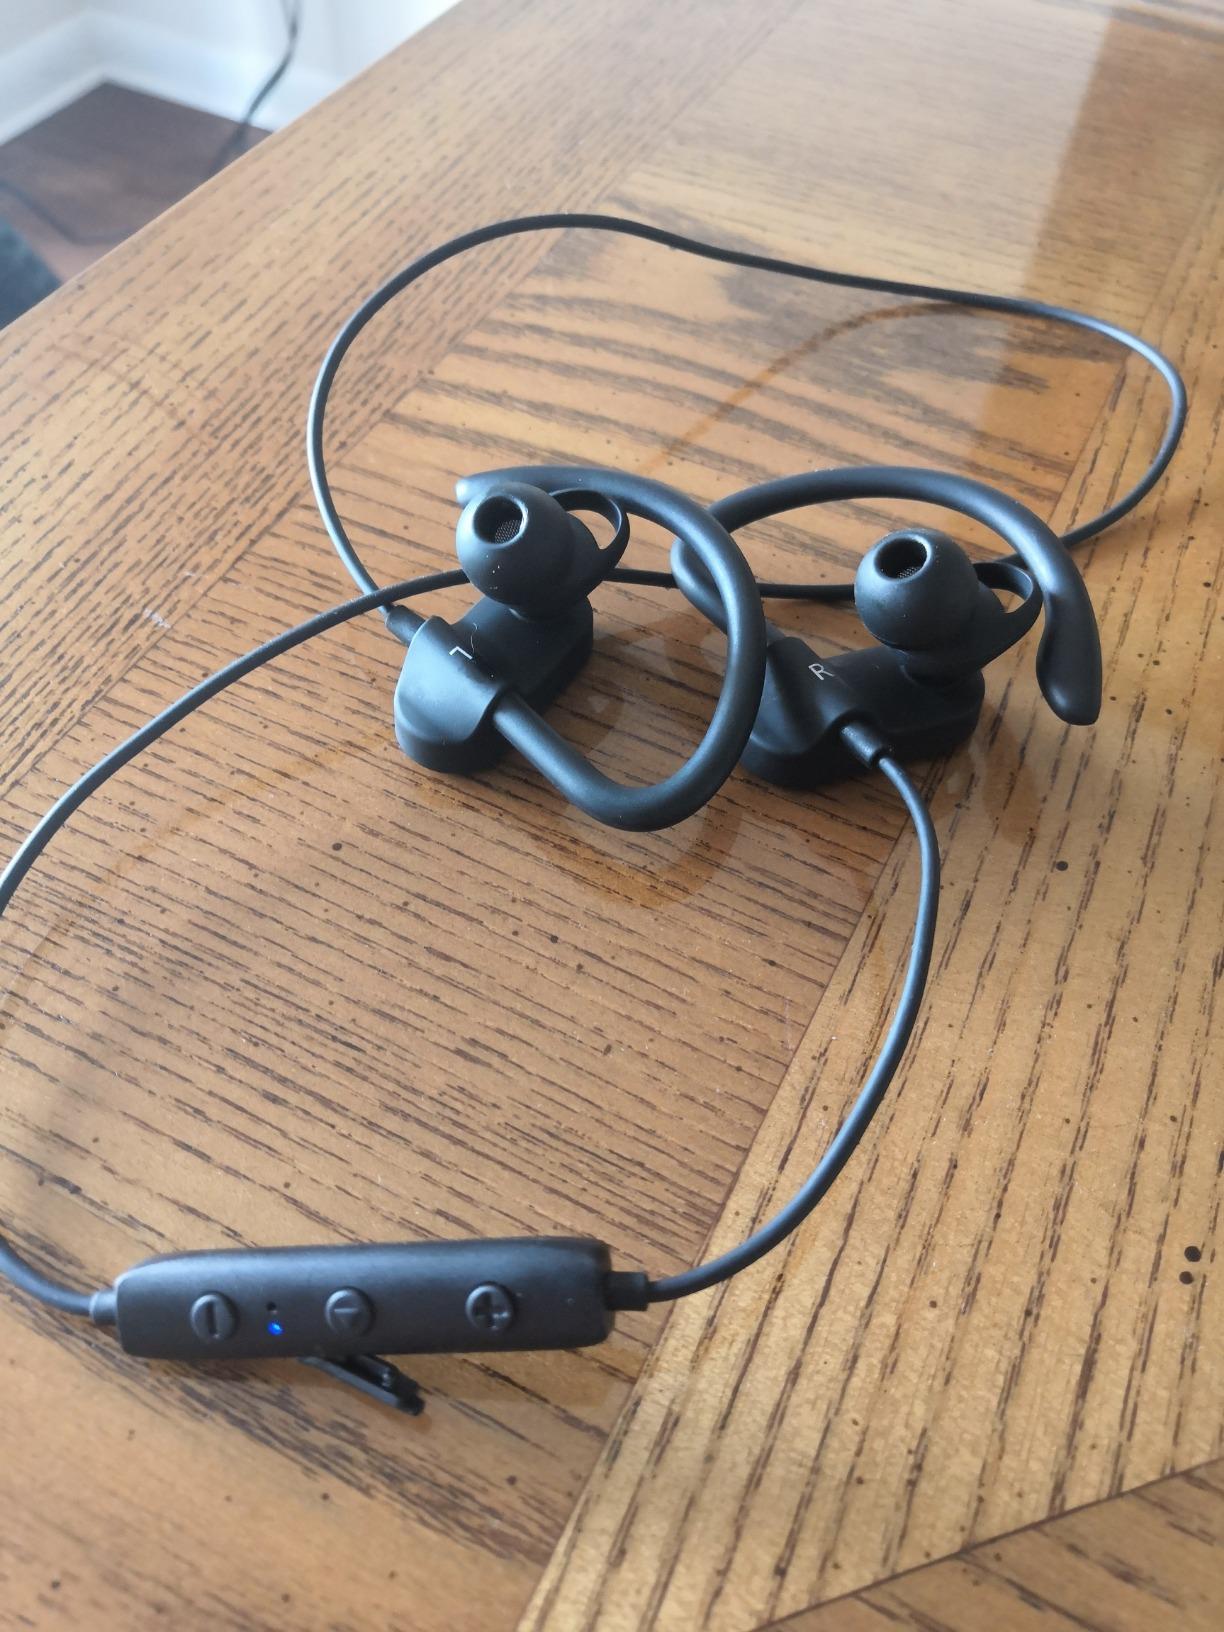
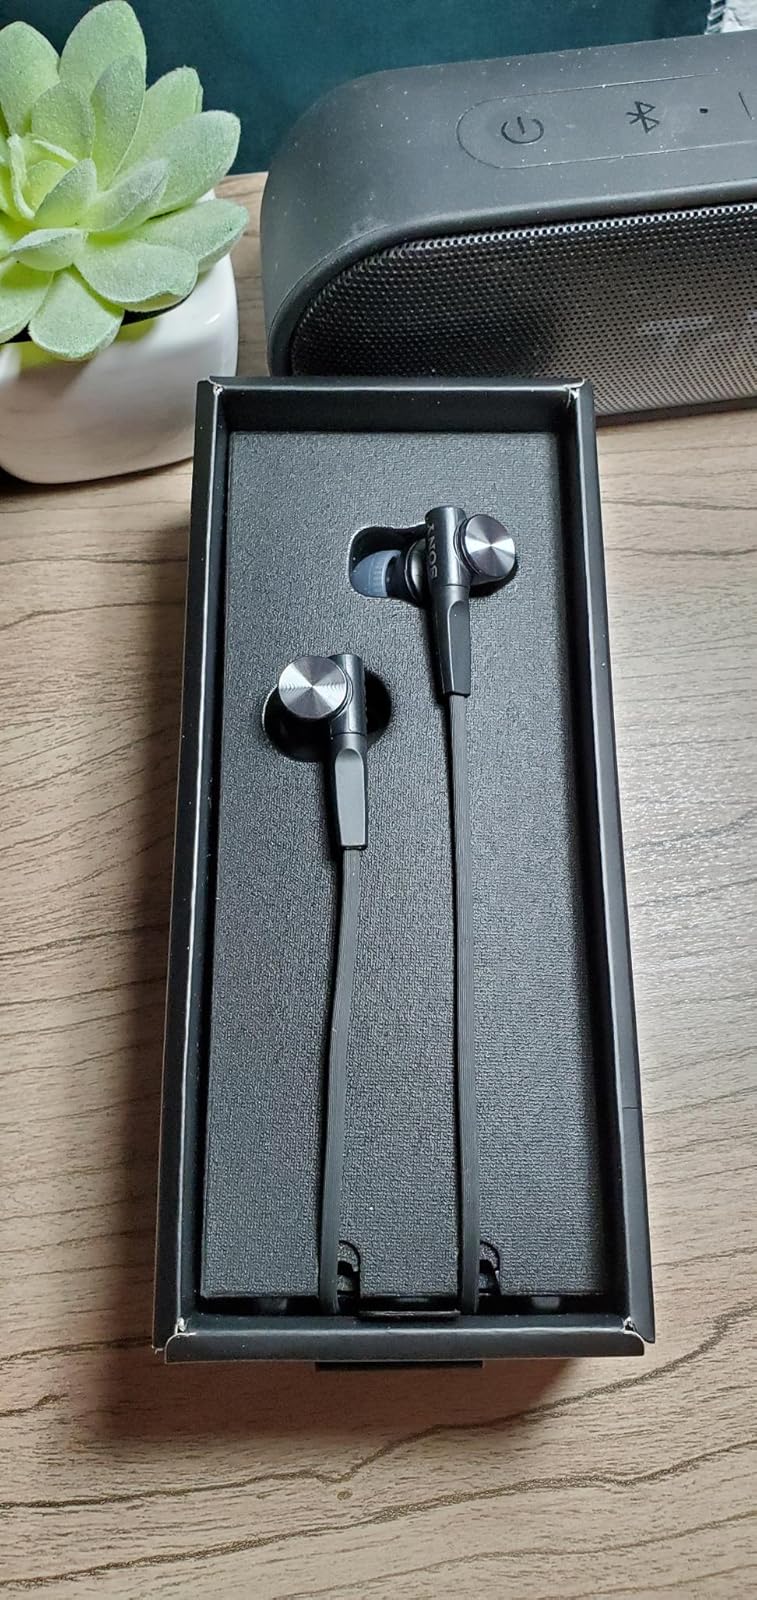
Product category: headphones
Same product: no